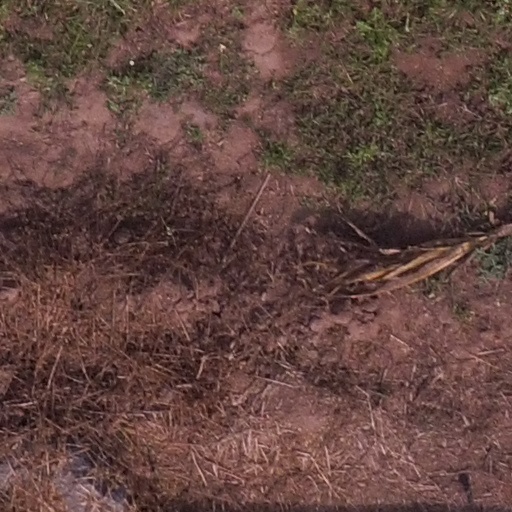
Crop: maize; corn